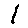
Label: 1